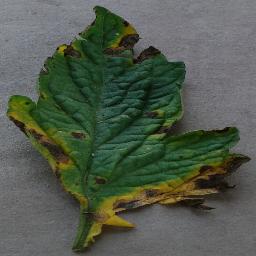
Label: Tomato___Early_blight